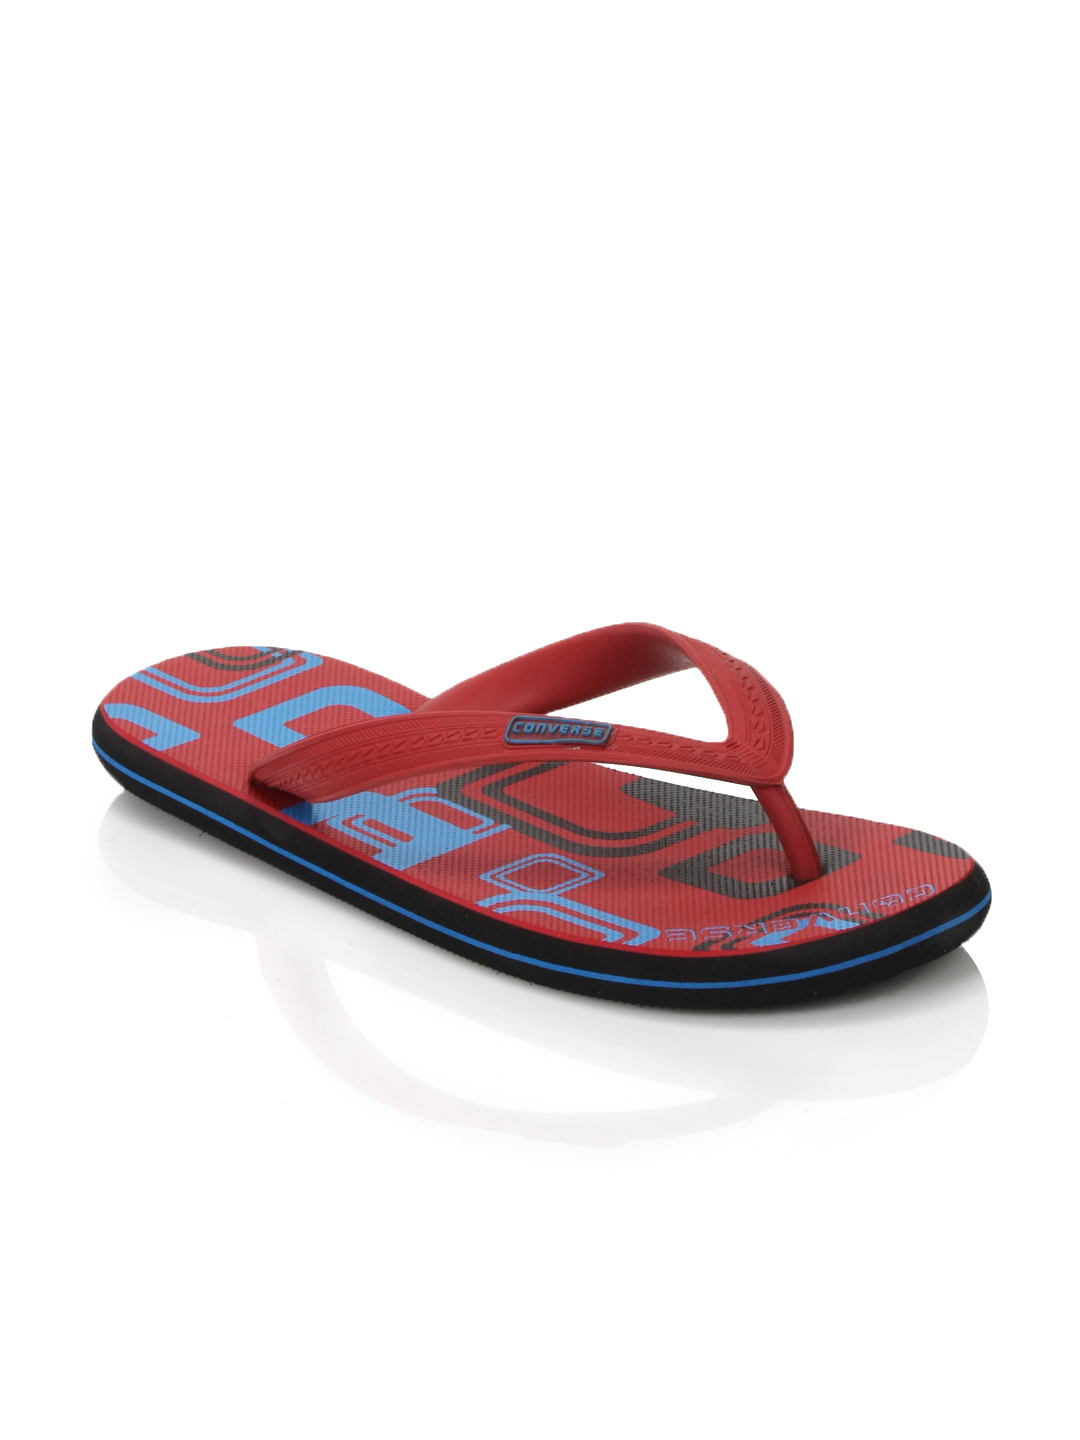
Converse Unisex Check Box Red Flip Flops
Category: Footwear / Flip Flops / Flip Flops
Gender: Unisex
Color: Red
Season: Summer 2012
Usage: Casual